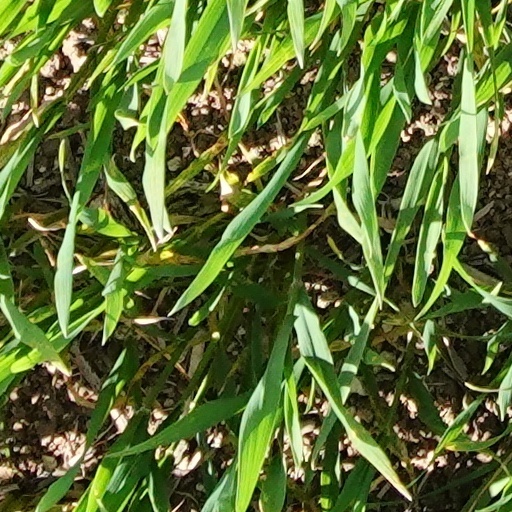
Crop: wheat